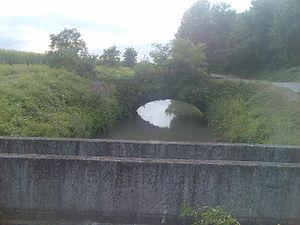
L’expression corridor biologique ou corridor écologique désigne un ou des milieux reliant fonctionnellement entre eux différents habitats vitaux pour une espèce, une population, une métapopulation ou un groupe d’espèces ou métacommunauté. Ce sont des infrastructures naturelles nécessaires au déplacement de la faune et des propagules de flore et fonge, mais pas uniquement. En effet, même durant les migrations et mouvements de dispersion, les animaux doivent continuer à manger, dormir et se protéger de leurs prédateurs. La plupart des corridors faunistiques sont donc aussi des sites de reproduction, de nourrissage, de repos, etc..
Le naviglio Civico della città di Cremona est un canal artificiel qui traverse la province de Crémone du nord au sud.